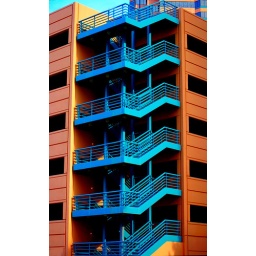
Stairs leading to a parking garage located next to a modern office building ( top background) in downtown Phoenix.